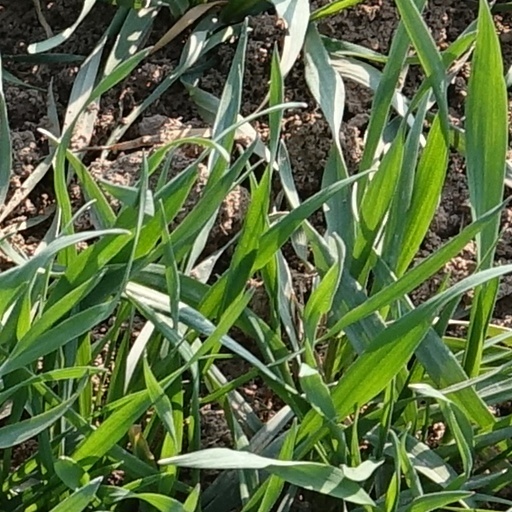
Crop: wheat